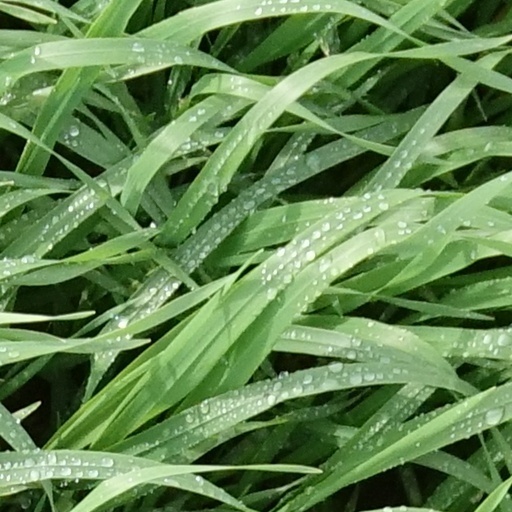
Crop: wheat